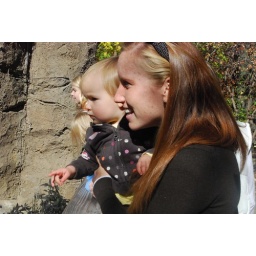
we are both fascinated by the brown bear